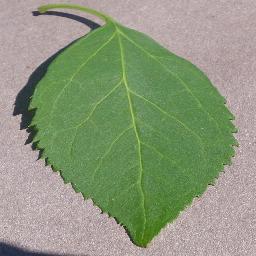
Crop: cherry
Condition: (including_sour)_healthy